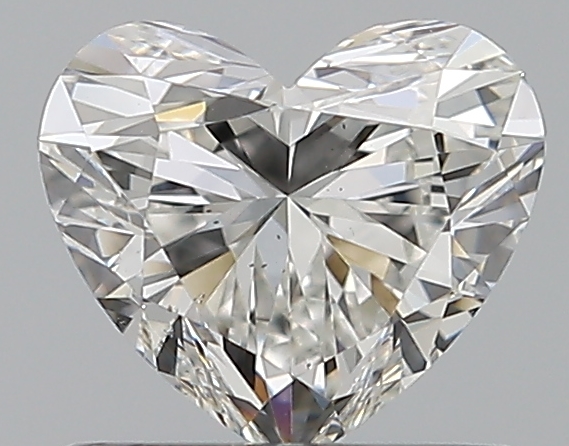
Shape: heart
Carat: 0.66
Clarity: VS2
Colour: G
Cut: EX
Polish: EX
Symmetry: VG
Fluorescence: F
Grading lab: GIA
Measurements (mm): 5.31 x 6.09 x 3.46